Girolamo Aleandro (1574–1629)

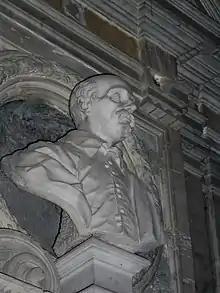
Antonio Giorgetti, Busto di Girolamo Aleandro

Girolamo Aleandro, the younger (29 July 1574 – 9 March 1629) was a distinguished Italian scholar and writer. He was the grand-nephew of Girolamo Aleandro, the elder (1480–1542), the first cardinal appointed "in pectore".